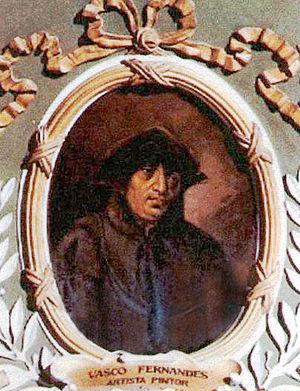
portrait du peintre portugais Vasco Fernandes, dit Grão Vasco (le Grand Vasco)
Vasco Fernandes, plus connu sous le nom de Grão Vasco, est un peintre portugais.